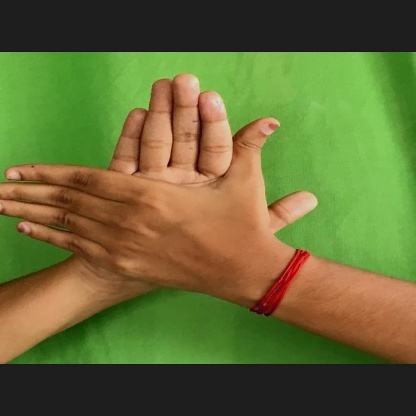
Mudra: Chakra